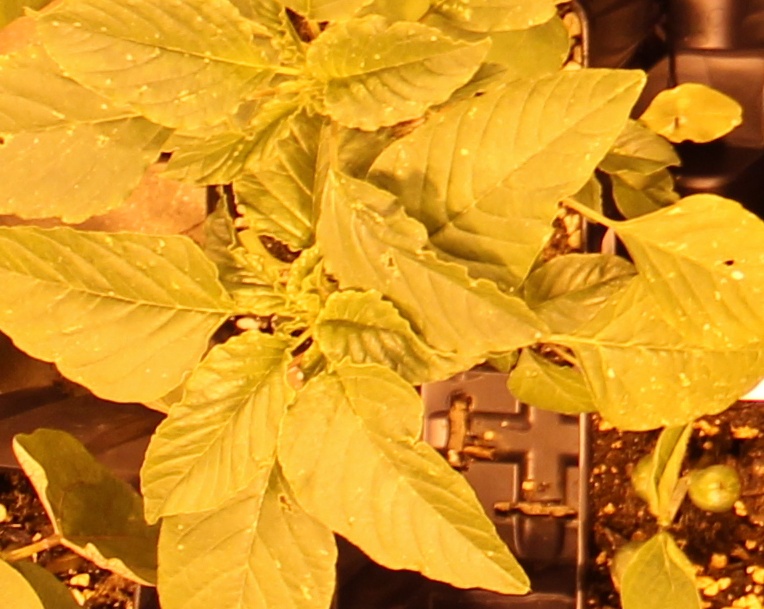
Label: Palmer Amaranth